Jocelyne LaGarde

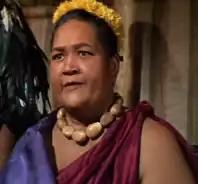

Jocelyne Bredin LaGarde (24 April 1924 – 12 September 1979) was a indigenous Tahitian actress who became famous for her first and only acting role in the 1966 motion picture, "Hawaii", for which she was nominated for an Academy Award for Best Supporting Actress.